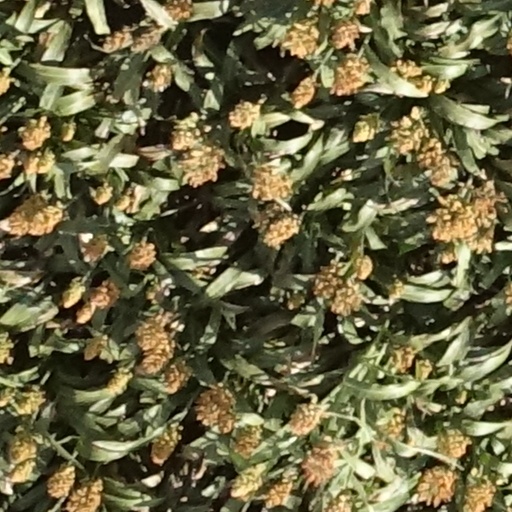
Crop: sorghum